Skyrunning

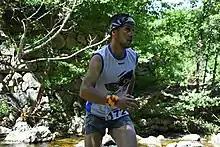
A sky runner.

Skyrunning is a sport of mountain running above where the minimum average incline is 6% over the total distance and at least 5% has an incline of 30% or more. The climbing difficulty does not exceed II grade UIAA. Poles, crampons, and hands may be used to aid progress. The governing body is the International Skyrunning Federation.